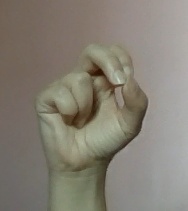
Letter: gaaf